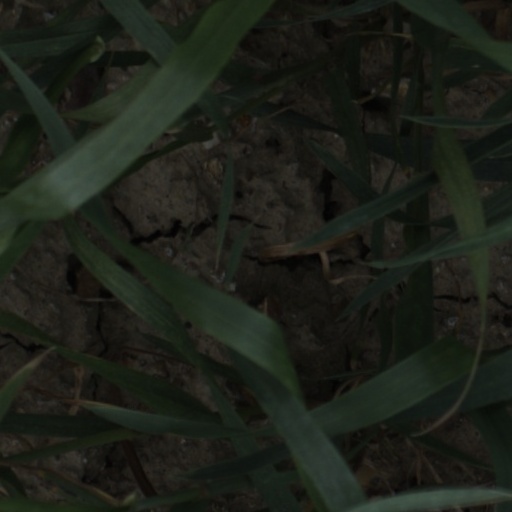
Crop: wheat